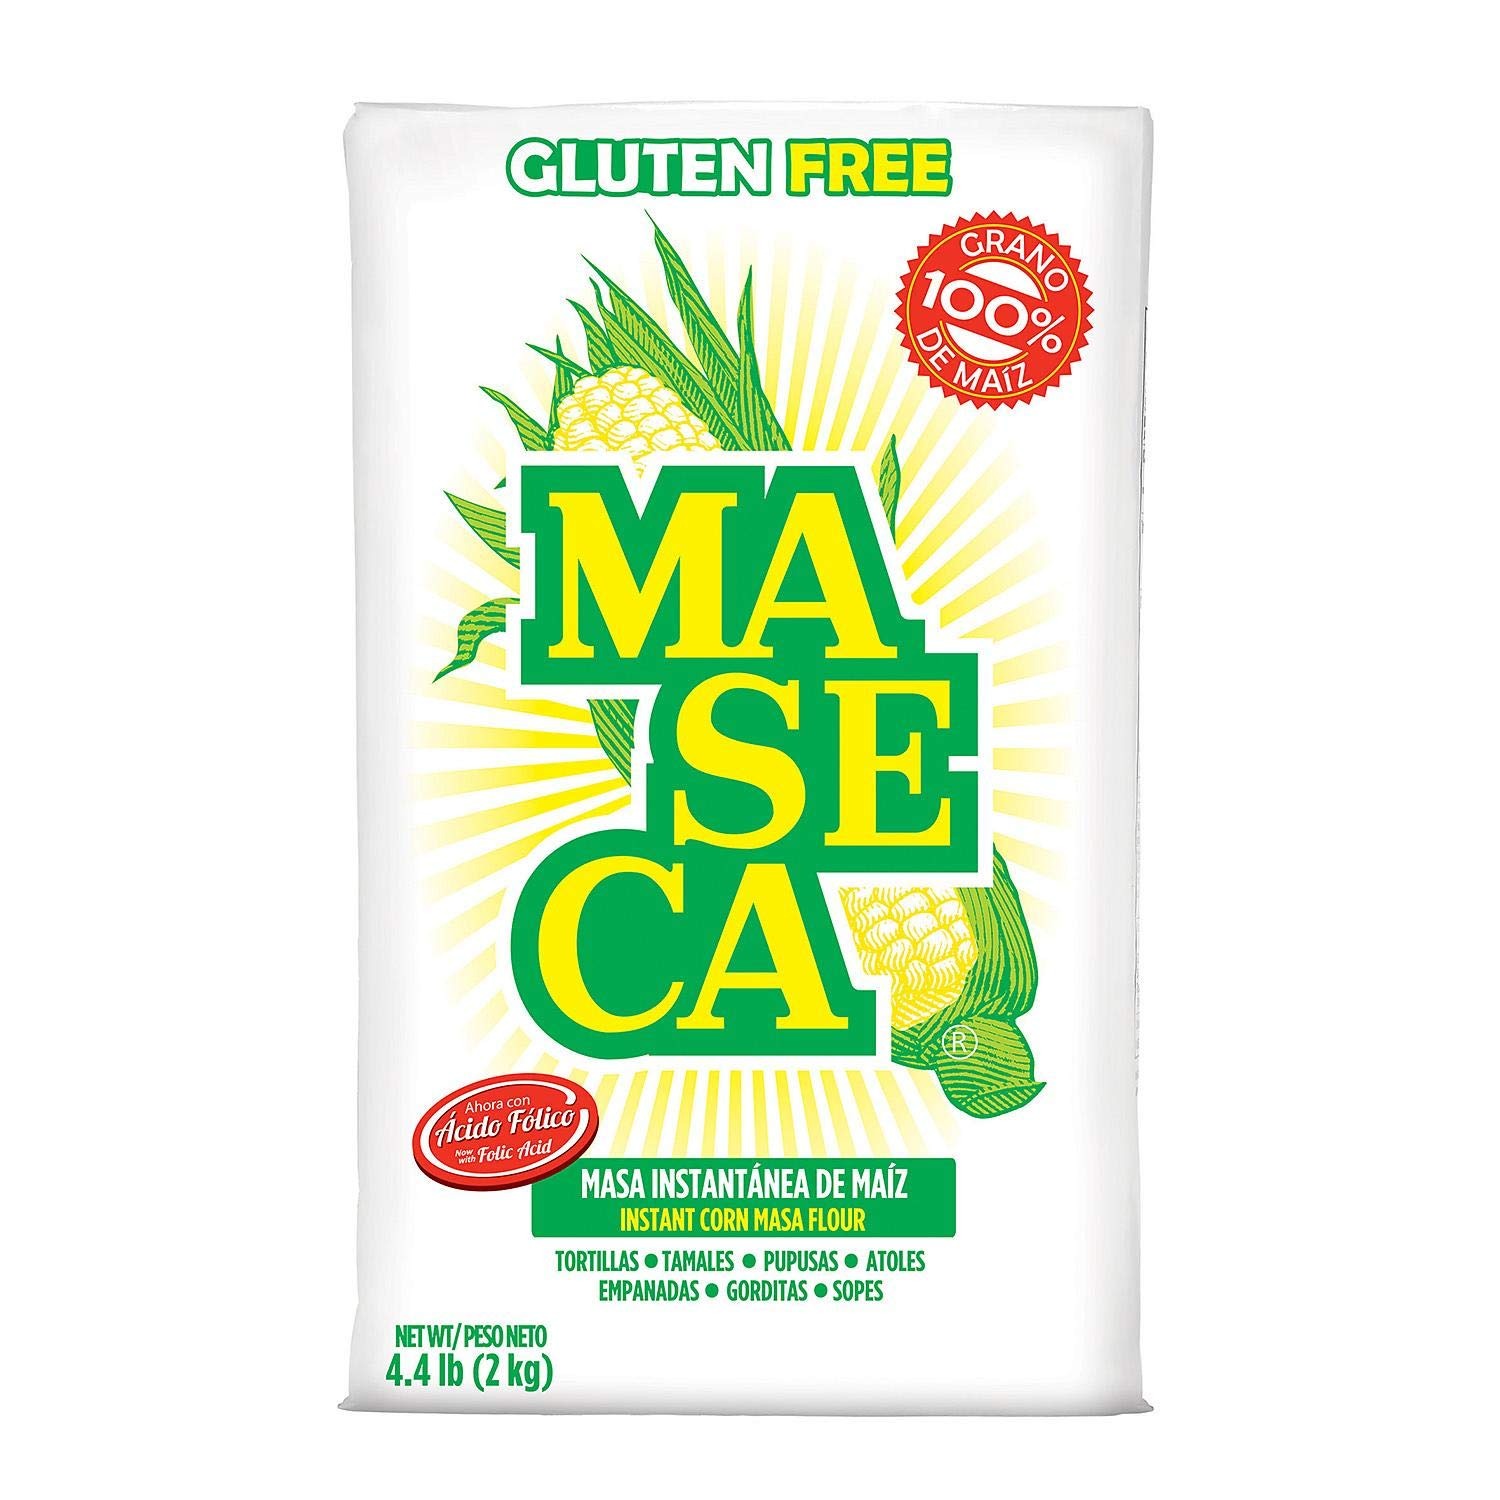
Item Name: Maseca Instant Corn Masa Mix (4.4 Pounds) (80 Pack)
Value: 705.4
Unit: Ounce

Price: 4.39